Egyptian temple

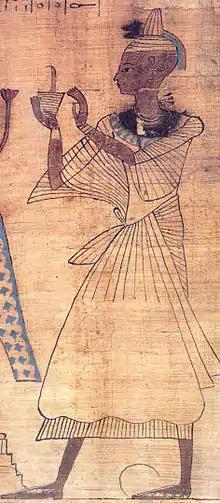
A priest burning incense depicted in a papyrus. Tenth century BC.

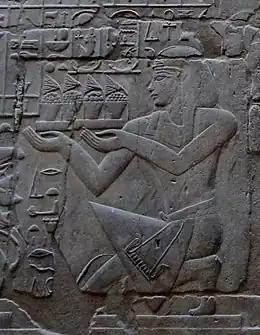
Amenhotep III presents a variety of offerings in a relief from Luxor Temple. Fourteenth century BC.

The temple's inner chambers centered on the sanctuary of the temple's primary god, which typically lay along the axis near the back of the temple building, and in pyramid temples directly against the pyramid base. The sanctuary was the focus of temple ritual, the place where the divine presence manifested most strongly. The form in which it manifested itself varied. In Aten temples and traditional solar shrines, the object of ritual was the sun itself or a "benben" stone representing the sun, worshipped in a court open to the sky. In many mortuary temples, the inner areas contained statues of the deceased pharaoh, or a false door where his "ba" ("personality") was believed to appear to receive offerings.